Monte Porrara

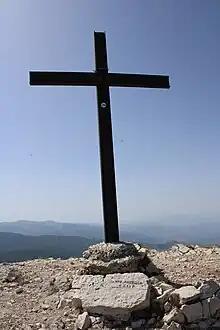
Cross present on the summit of Mount Porrara

Its ridge develops for 9 km, in a north-south course from the Coccia ford (1674 m), the pass that joins it to the Maiella massif, to the vicinity of the Fork Pass (1276 m), from which the Quarto Santa Chiara plateau opens. More precisely, its ridge includes, in its north-south development, in order, the following peaks: the summit of the La Paradina rock wall (1969 m), the north subpeak of Mount Porrara (1935 m), the Ogniquota summit (2100 m), Mount Pareti Rosse (2040 m), the summit of Mount Porrara (2137 m), the south subpeak of Mount Porrara (2092 m), and Mount Malvone (or Molione) (1729 m), coinciding with the plain and sierra of the same name. Part of its territory falls within the perimeter of the Quarto Santa Chiara Nature Reserve. Administratively, the two slopes of the mountain are included in the territory of the municipalities of Palena (eastern slope) and Campo di Giove (western slope), with its summit falling a few meters within the municipal territory of the latter, both of which are part of the Maiella National Park. On its eastern slopes rises the Aventino River (springs of Capo di Fiume, fed by waters flowing from the Quarto Santa Chiara plateau located to the west), in the municipal territory of Palena, which originates the valley of the same name that opens eastward to the Adriatic Sea, while on its western slopes the Cerreto plain separates it from Mount Pizzalto (1966 m). The rocks of the mountain are limestone.